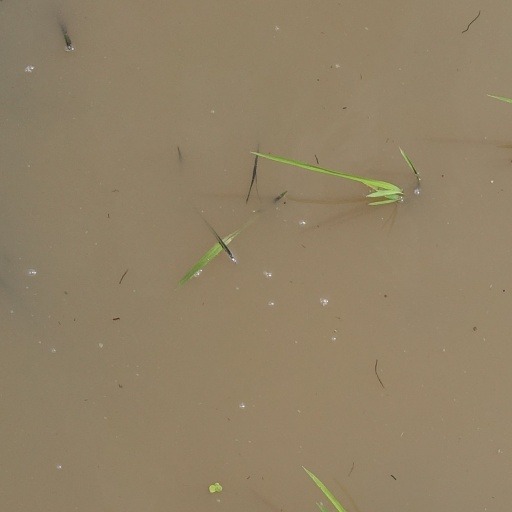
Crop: rice